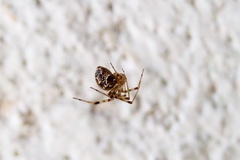
Species: Parasteatoda_tepidariorum